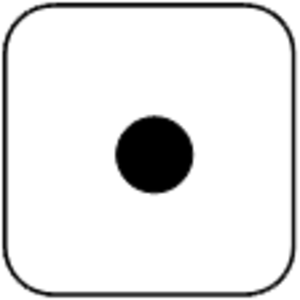
Parchís est un jeu de société dérivé de Pachisi. Il est très populaire en Espagne. Il se joue avec 1 dé et 4 pions pour chaque joueur. Le but du jeu est que chaque joueur doit amener ses 4 pions depuis la sortie de la maison jusqu'au but, en essayant de ne pas se faire manger en chemin. Le premier qui y parvient a gagné.